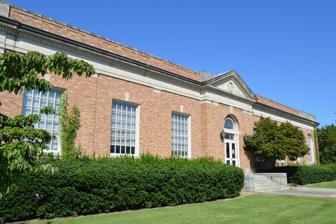
Building: American Tobacco Company, South Richmond Complex Historic District
Country: United States of America
Year built: 1911
United States historic place American Tobacco Company, South Richmond Complex Historic District U.S. National Register of Historic Places U.S. Historic district Show map of Virginia Show map of the United States Location 400-800 Jefferson Davis Highway, Richmond, Virginia Coordinates 37°30′31″N 77°26′52″W / 37.50861°N 77.44778°W / 37.50861; -77.44778 Area 16 acres (6.5 ha) Built 1911 ( 1911 ) NRHP reference No. 16000536 Added to NRHP August 15, 2016 The American Tobacco Company, South Richmond Complex Historic District encompasses a complex of tobacco storage, processing, and research facilities at 400-800 Jefferson Davis Highway in Richmond, Virginia .  Included in the 16-acre (6.5 ha) site are four large warehouses, processing buildings including a stemmery and a re-drying plant, and ancillary buildings and structures, including the American Tobacco Company 's 1939 research laboratory.  The complex exhibits a historical range of trends in the processing and storage of tobacco. The complex was listed on the National Register of Historic Places in 2016. See also National Register of Historic Places listings in Richmond, Virginia References